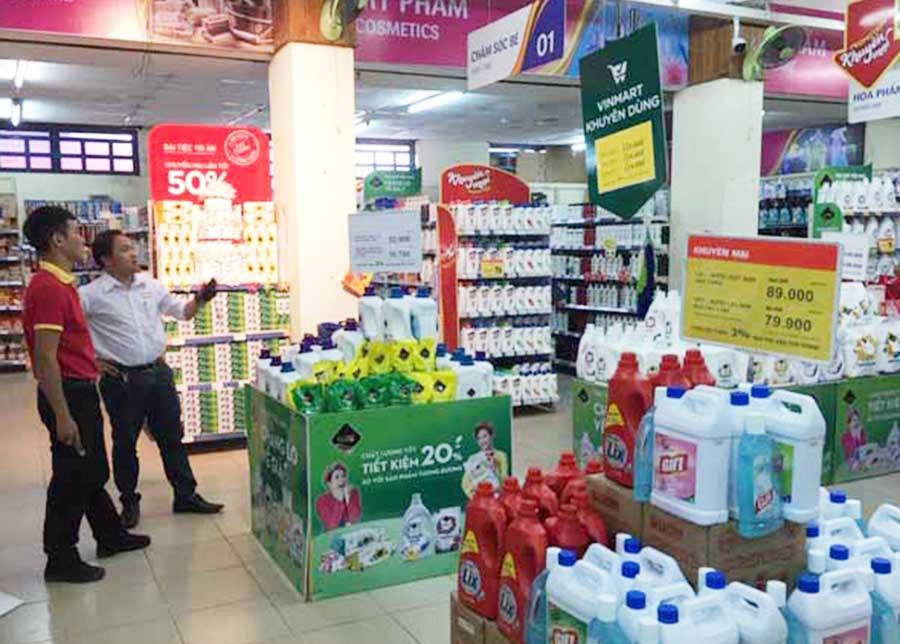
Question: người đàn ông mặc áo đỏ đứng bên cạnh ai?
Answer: người đàn ông mặc áo đỏ đứng bên cạnh người đàn ông mặc áo sơ mi trắng